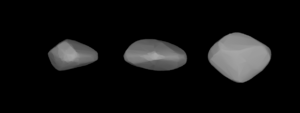
(272) Antonia est un astéroïde de la ceinture principale découvert par Auguste Charlois le 4 février 1888 à Nice.